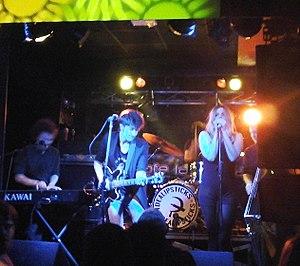
Idealipsticks est un groupe de rock espagnol, originaire de Guadalajara. Il est formé par Eva et Jave Ryjlen, paroliers de toutes leurs chansons en anglais, et s'inspire de Lou Reed et John Cale.